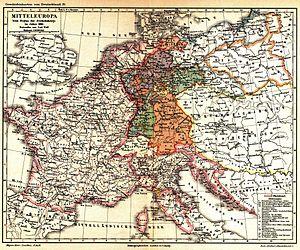
La campagne d'Allemagne, dont la campagne de Saxe est la partie centrale, est la suite de la campagne de Russie de 1812 et précède la campagne de France de 1814. Elle se déroule au cours de l'année 1813 et constitue le véritable tournant de la guerre liée à la Sixième Coalition. Les États allemands soumis par Napoléon, devant ses premières défaites, se retournent contre lui l'un après l'autre et se joignent à la Sixième Coalition autour de la Russie. Après la bataille de Leipzig, du 16 au 19 octobre, l'armée française vaincue doit se replier vers la France.